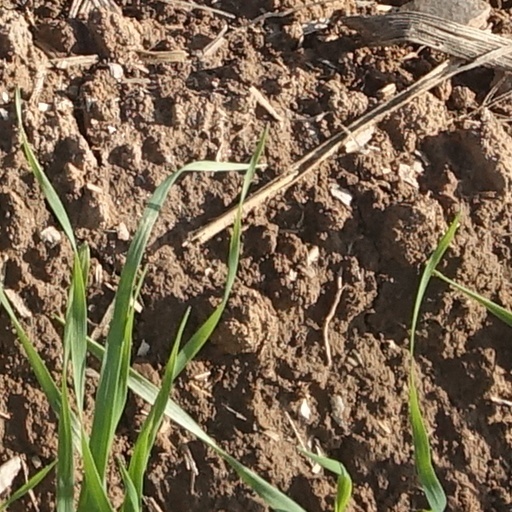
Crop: wheat